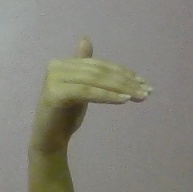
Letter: khaa